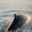
Label: whale